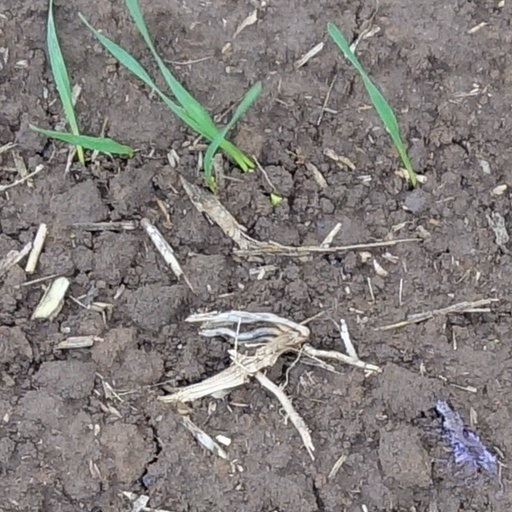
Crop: wheat